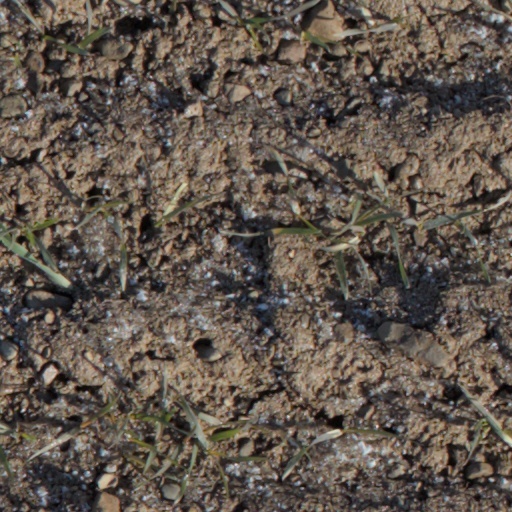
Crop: wheat